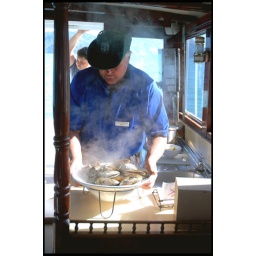
Trevor was the boat captain. He steamed the mussels in white wine.